Isaac Hernández

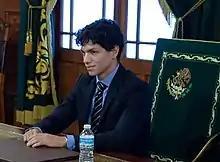
Hernández in 2018

In 2022, Hernández joined the San Francisco Ballet as a principal dancer. In July 2024, he resigned from the San Francisco Ballet and joined the American Ballet Theatre as a guest artist. For ABT's fall season, Hernández will have featured roles in "Études" and "Kingdom of the Shades".